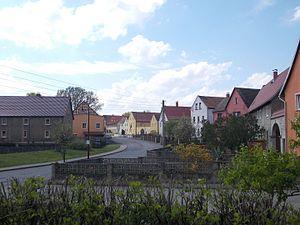
Heideland est une commune allemande de l'arrondissement de Saale-Holzland, Land de Thuringe.